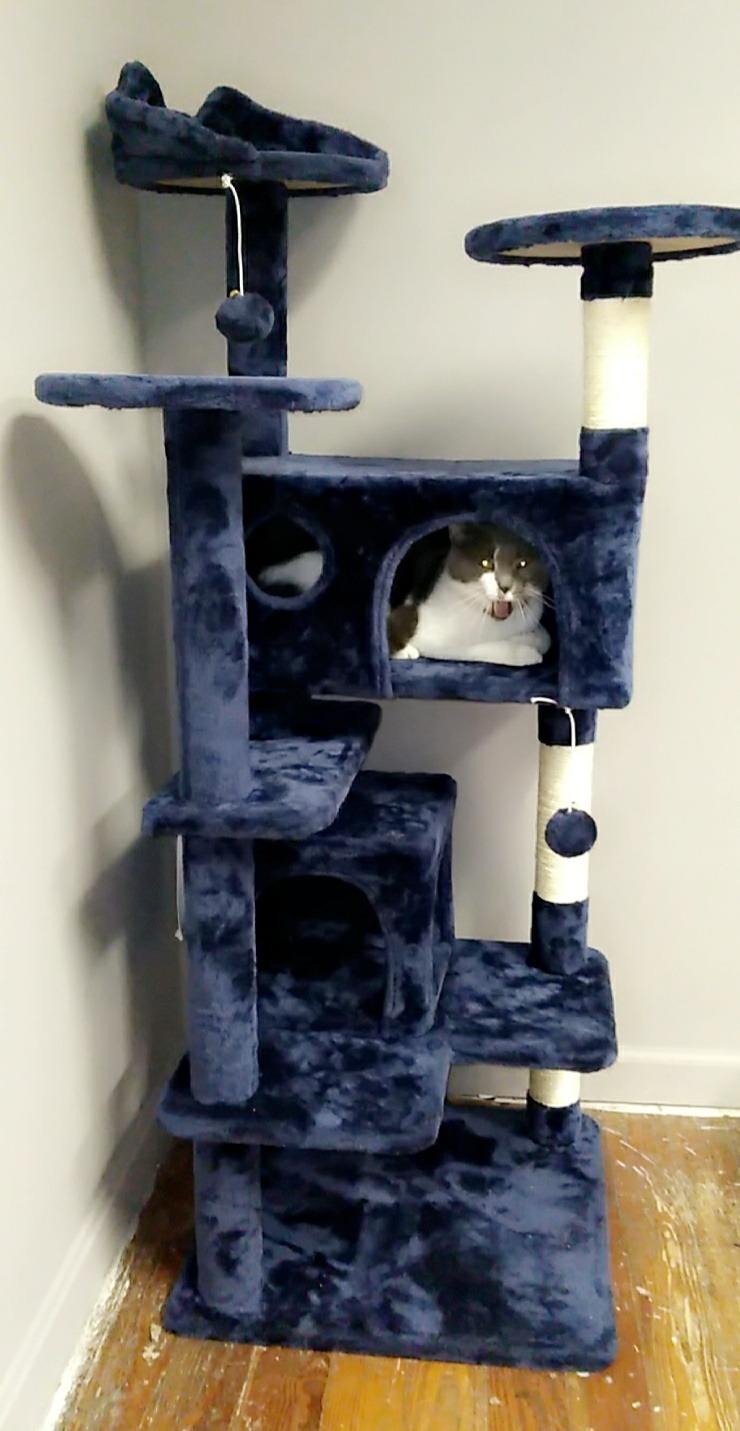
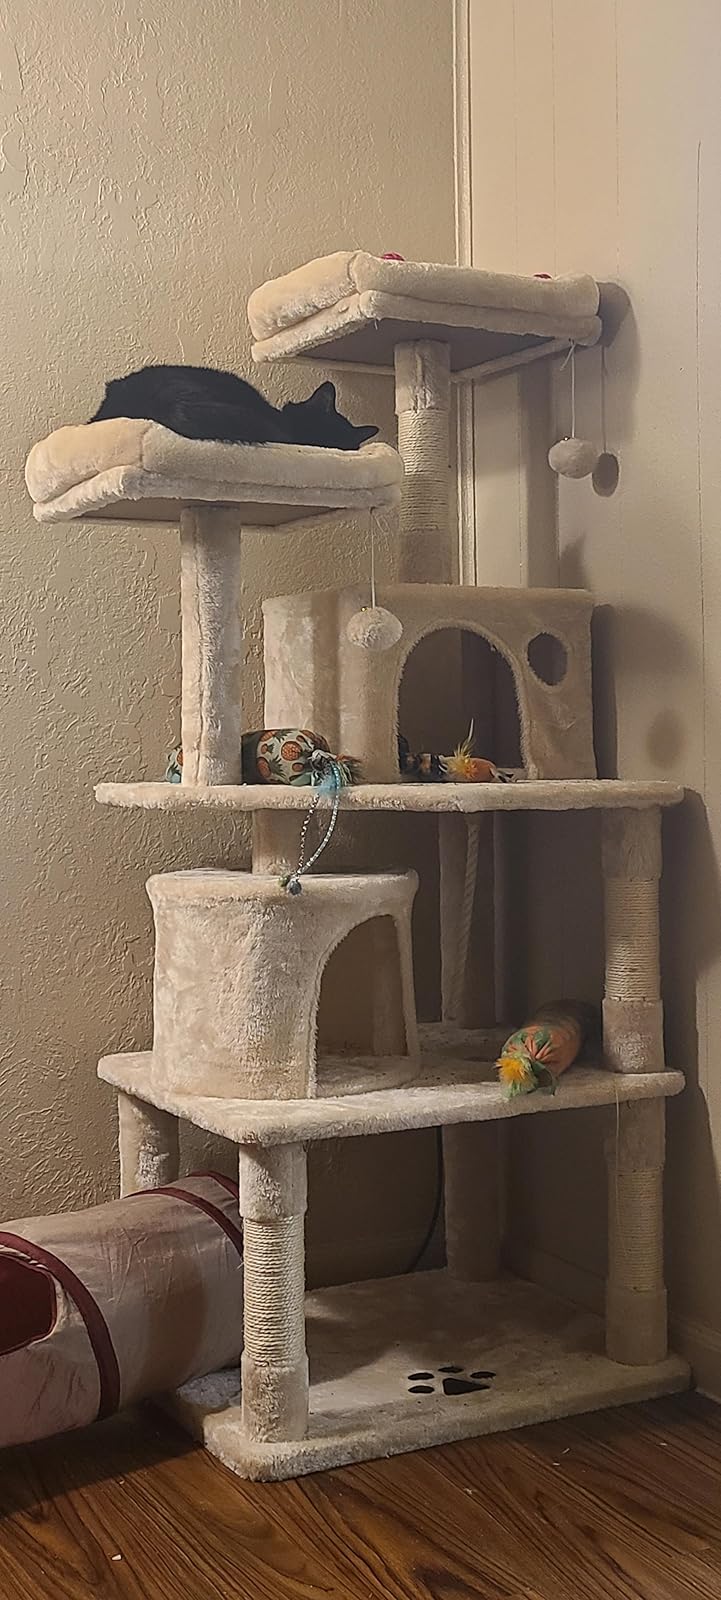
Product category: items_cat tree
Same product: no